Kelp forest

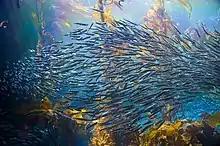
Fish swarming through a kelp forest

Given the complexity of kelp forests – their variable structure, geography, and interactions – they pose a considerable challenge to environmental managers. Extrapolating even well-studied trends to the future is difficult because interactions within the ecosystem will change under variable conditions, not all relationships in the ecosystem are understood, and the nonlinear thresholds to transitions are not yet recognized.